Polar Bear Express

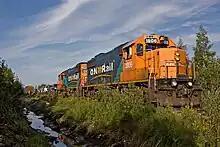
Polar Bear Express just south of Moosonee, Ontario

The "Polar Bear Express" service was expanded on June 5, 2007, after increased funding from the Government of Ontario to ONR was announced in March 2007. It resulted in the discontinuation of the "" mixed freight-passenger service which had operated three days per week, year-round, resulting in dedicated separate freight and passenger rail service to Moosonee.